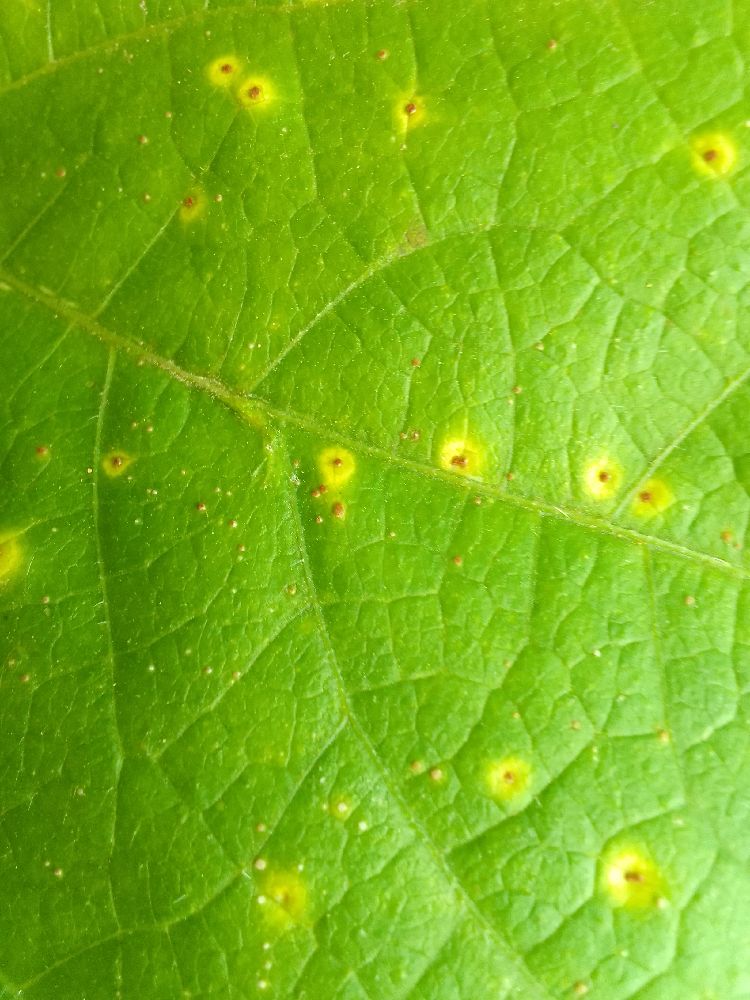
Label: rust